Hei (Darker than Black)

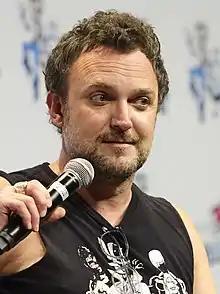
Jason Liebrecht voices the character in English.

Hei is voiced in Japanese by Hidenobu Kiuchi. Kiuchi said that Hei is a professional killer who carries out missions as a Contractor as ordered by the Syndicate and assumes the identity of Li Shun Sheng, a Chinese university student who lives in a nondescript apartment. He said that while Li is a warm person, Hei has an emotionless, cold facade, giving the character two personalities thus making him a mystery to him when he began recording the anime. He faced a number of dilemmas when voicing the character, such as whether he should express more emotion as a Contractor. In retrospect, Kiuchi called Hei one of his favorite characters.